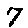
Label: 7